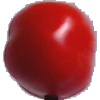
Label: Tomato 2